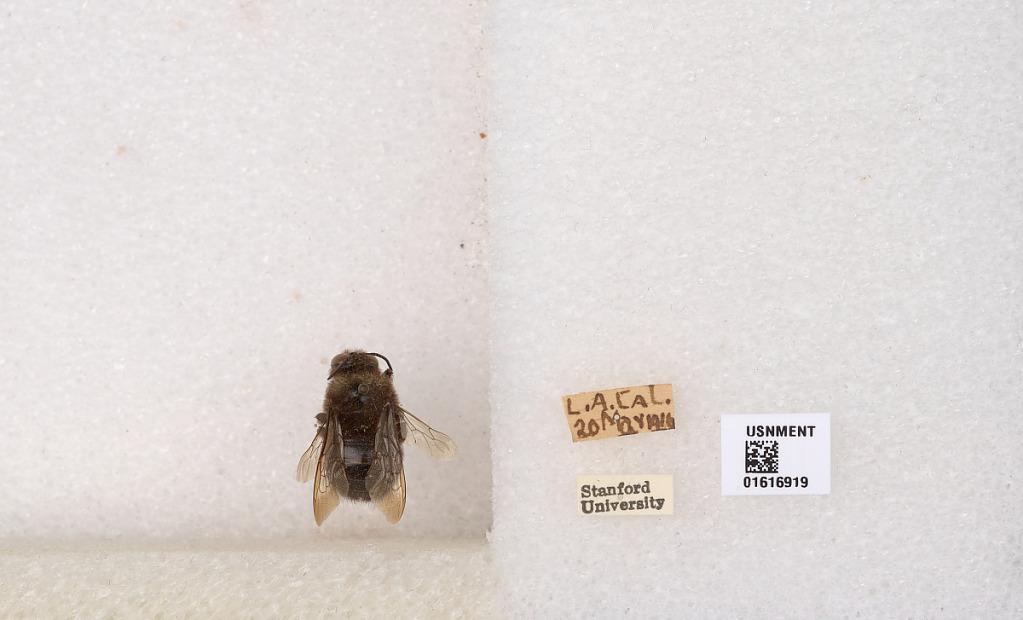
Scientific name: Xylocopa (Notoxylocopa) tabaniformis orpifex Smith
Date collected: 1916-5-20
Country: United States
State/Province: California
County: Los Angeles
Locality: Los Angeles
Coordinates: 37.4282, -122.169